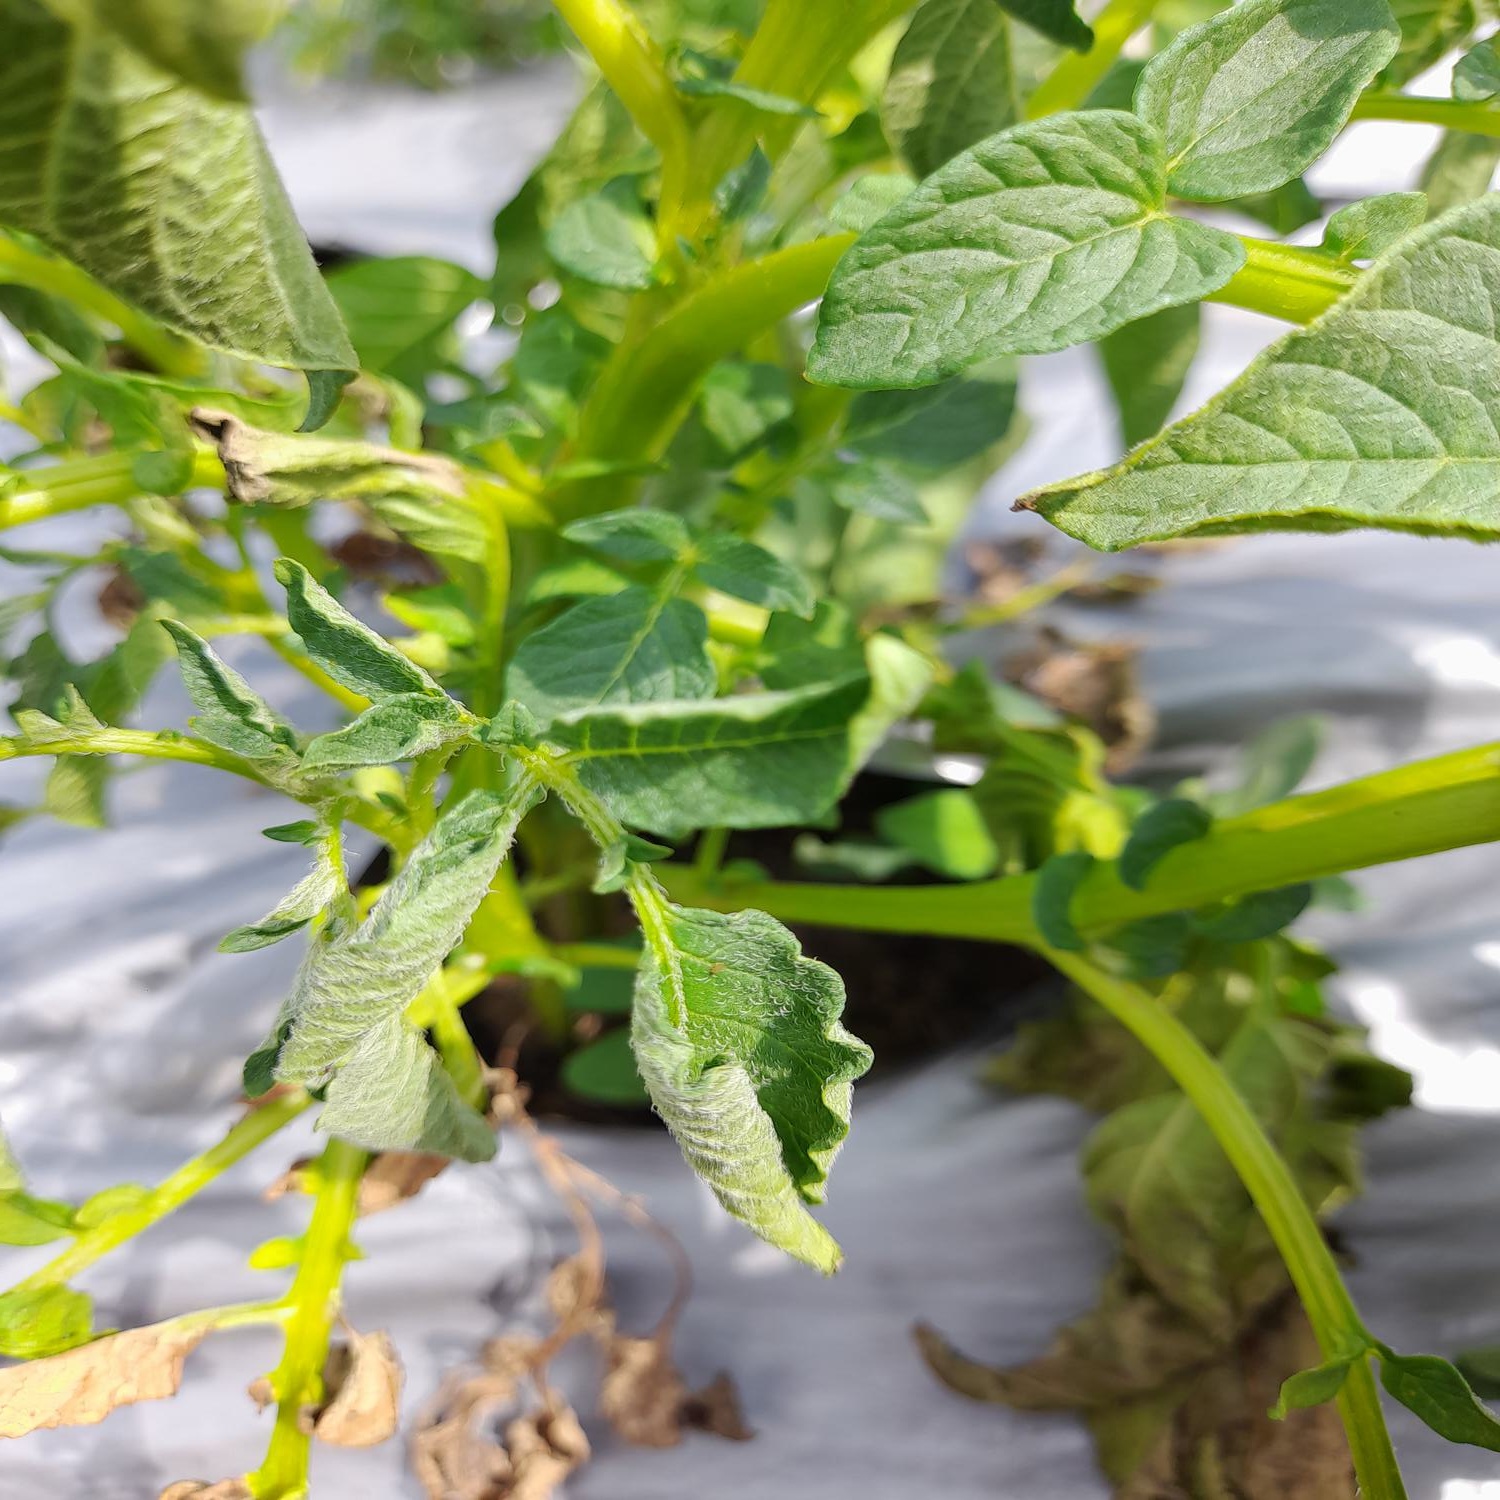
Etiqueta: Pudricion_Parda